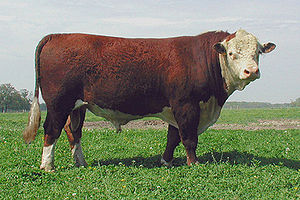
Kødkvæg
Hereford kødkvæg
Kødkvæg er kvæg, der fremavles til kødproduktion. Kød fra kvæg kaldes for oksekød.